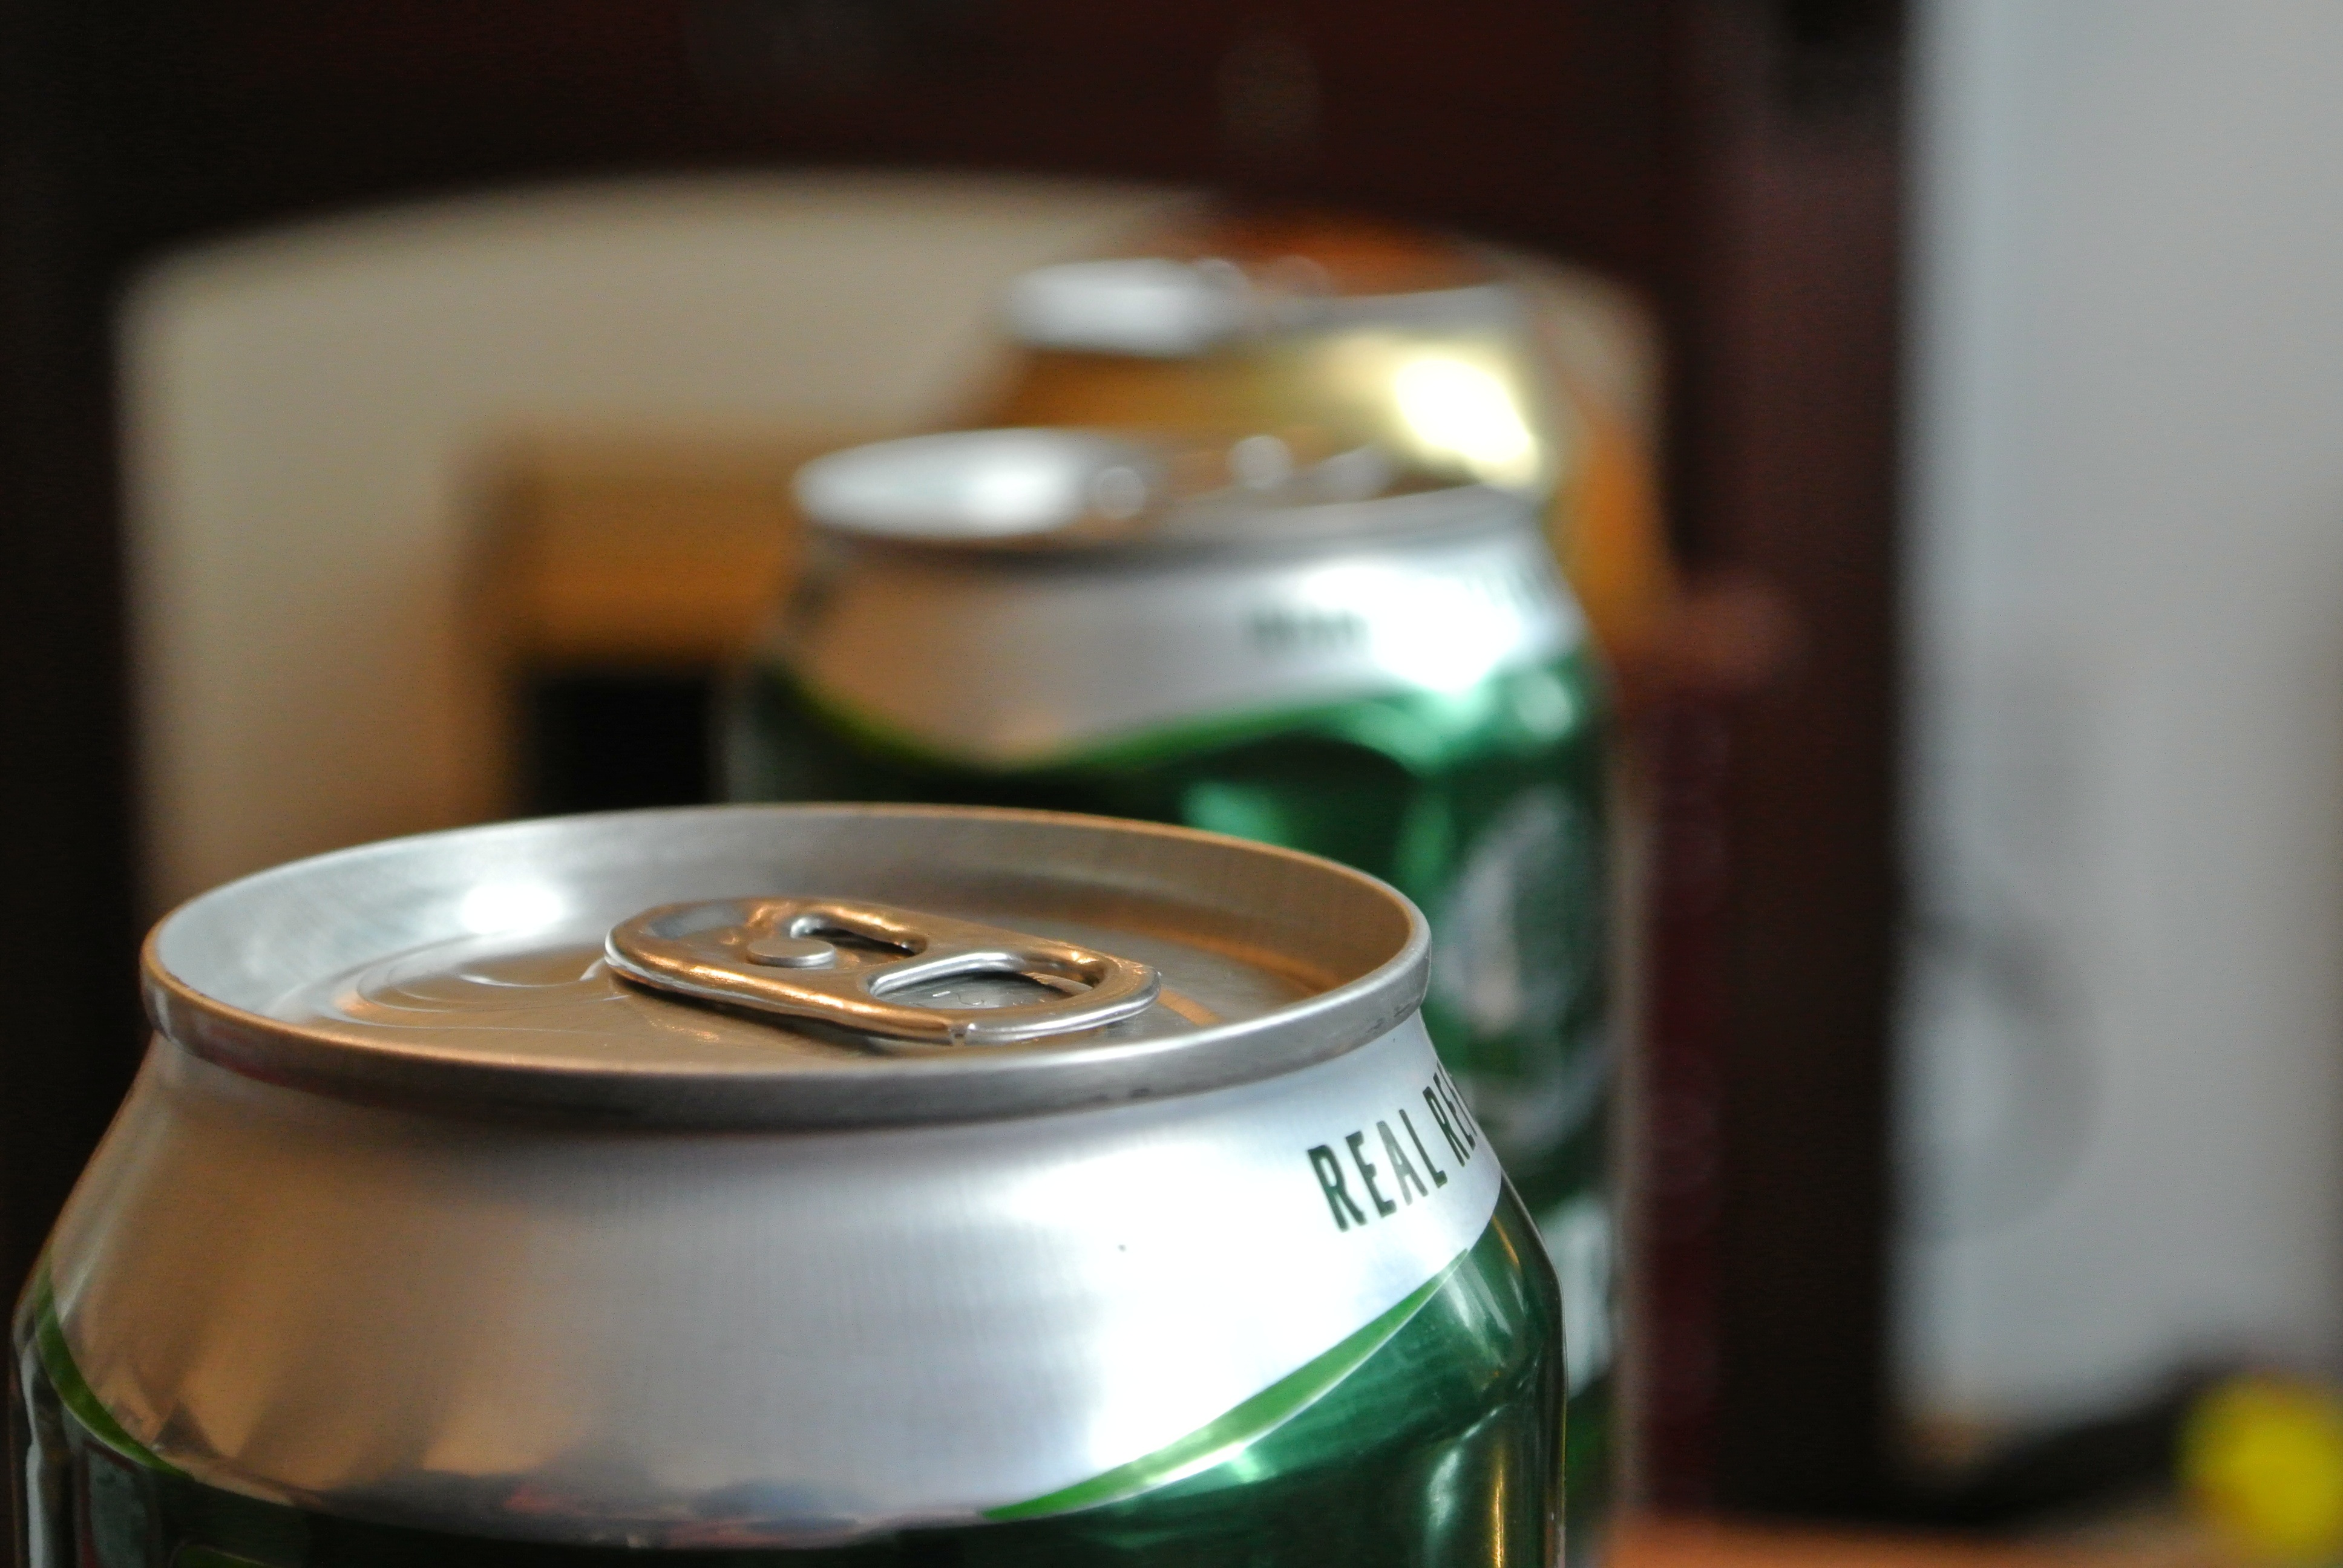
food, green, drink, espresso, lighting, beer, alcohol, cans, depth of field, cider